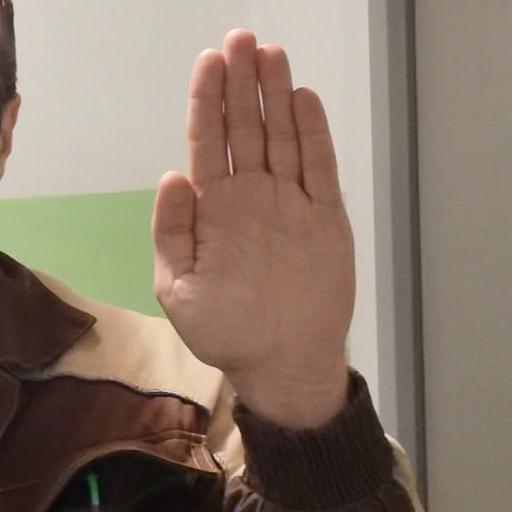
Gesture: stop